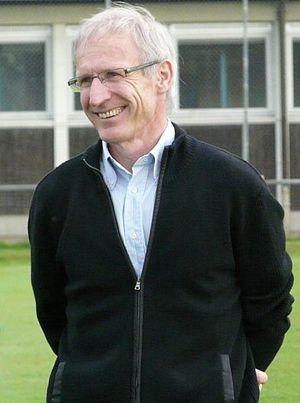
fr:Léonard Specht
La direction du Racing Club de Strasbourg est l'entité qui est responsable de la direction opérationnelle et du fonctionnement du club de football français du Racing Club de Strasbourg. La direction du club évolue en fonction de la structure juridique du club et de son propriétaire ou de son actionnariat.
Léonard Specht est un footballeur international français né le 16 avril 1954 à Mommenheim qui évoluait au poste de défenseur.
Youri Djorkaeff, né le 9 mars 1968 à Lyon dans le Rhône, est un footballeur international français, qui évolue au poste de milieu offensif ou d'attaquant du milieu des années 1980 au milieu des années 2000, champion du monde 1998 et d'Europe 2000 avec l'équipe de France.
Le championnat de France de football, appelé Ligue 1 est le championnat professionnel de football de plus haut niveau de la Fédération française de football.
La saison 1978-1979 du Racing Club de Strasbourg est la trente-quatrième saison du club alsacien en championnat de France de Division 1, sommet de la hiérarchie du football français depuis l'introduction du professionnalisme en 1932. Cette saison est importante dans l'histoire du club strasbourgeois puisque celui-ci devient pour la première fois champion de France.